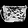
Label: Bag